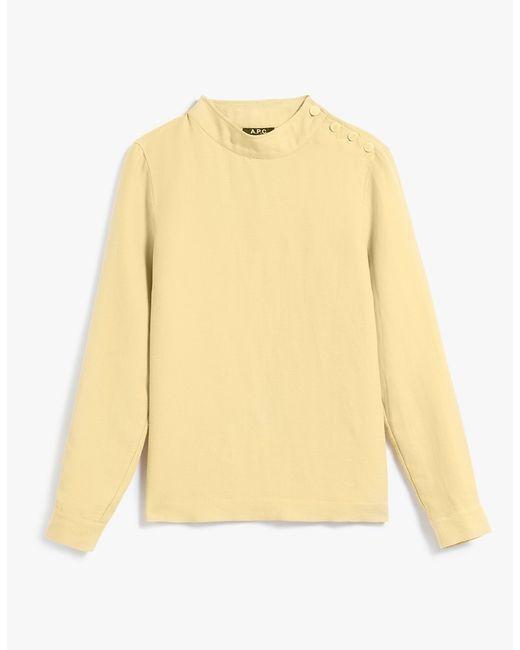
Ein einfacher gelber Baumwollpullover mit Knöpfen auf einer Seite für informelle Kleidung